St. John's Lutheran Church and Cemetery

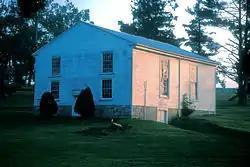

St. John's Lutheran Church and Cemetery is a historic Evangelical Lutheran church and cemetery and national historic district near Wytheville, Virginia, United States. The church was built in 1854 and is a rectangular, three bay by two bay, frame church sheathed in weatherboard. It measures 45 feet by 55 feet, has a gable roof, and sits on a limestone basement. The auditorium has a gallery. The adjacent cemetery includes a notable group of